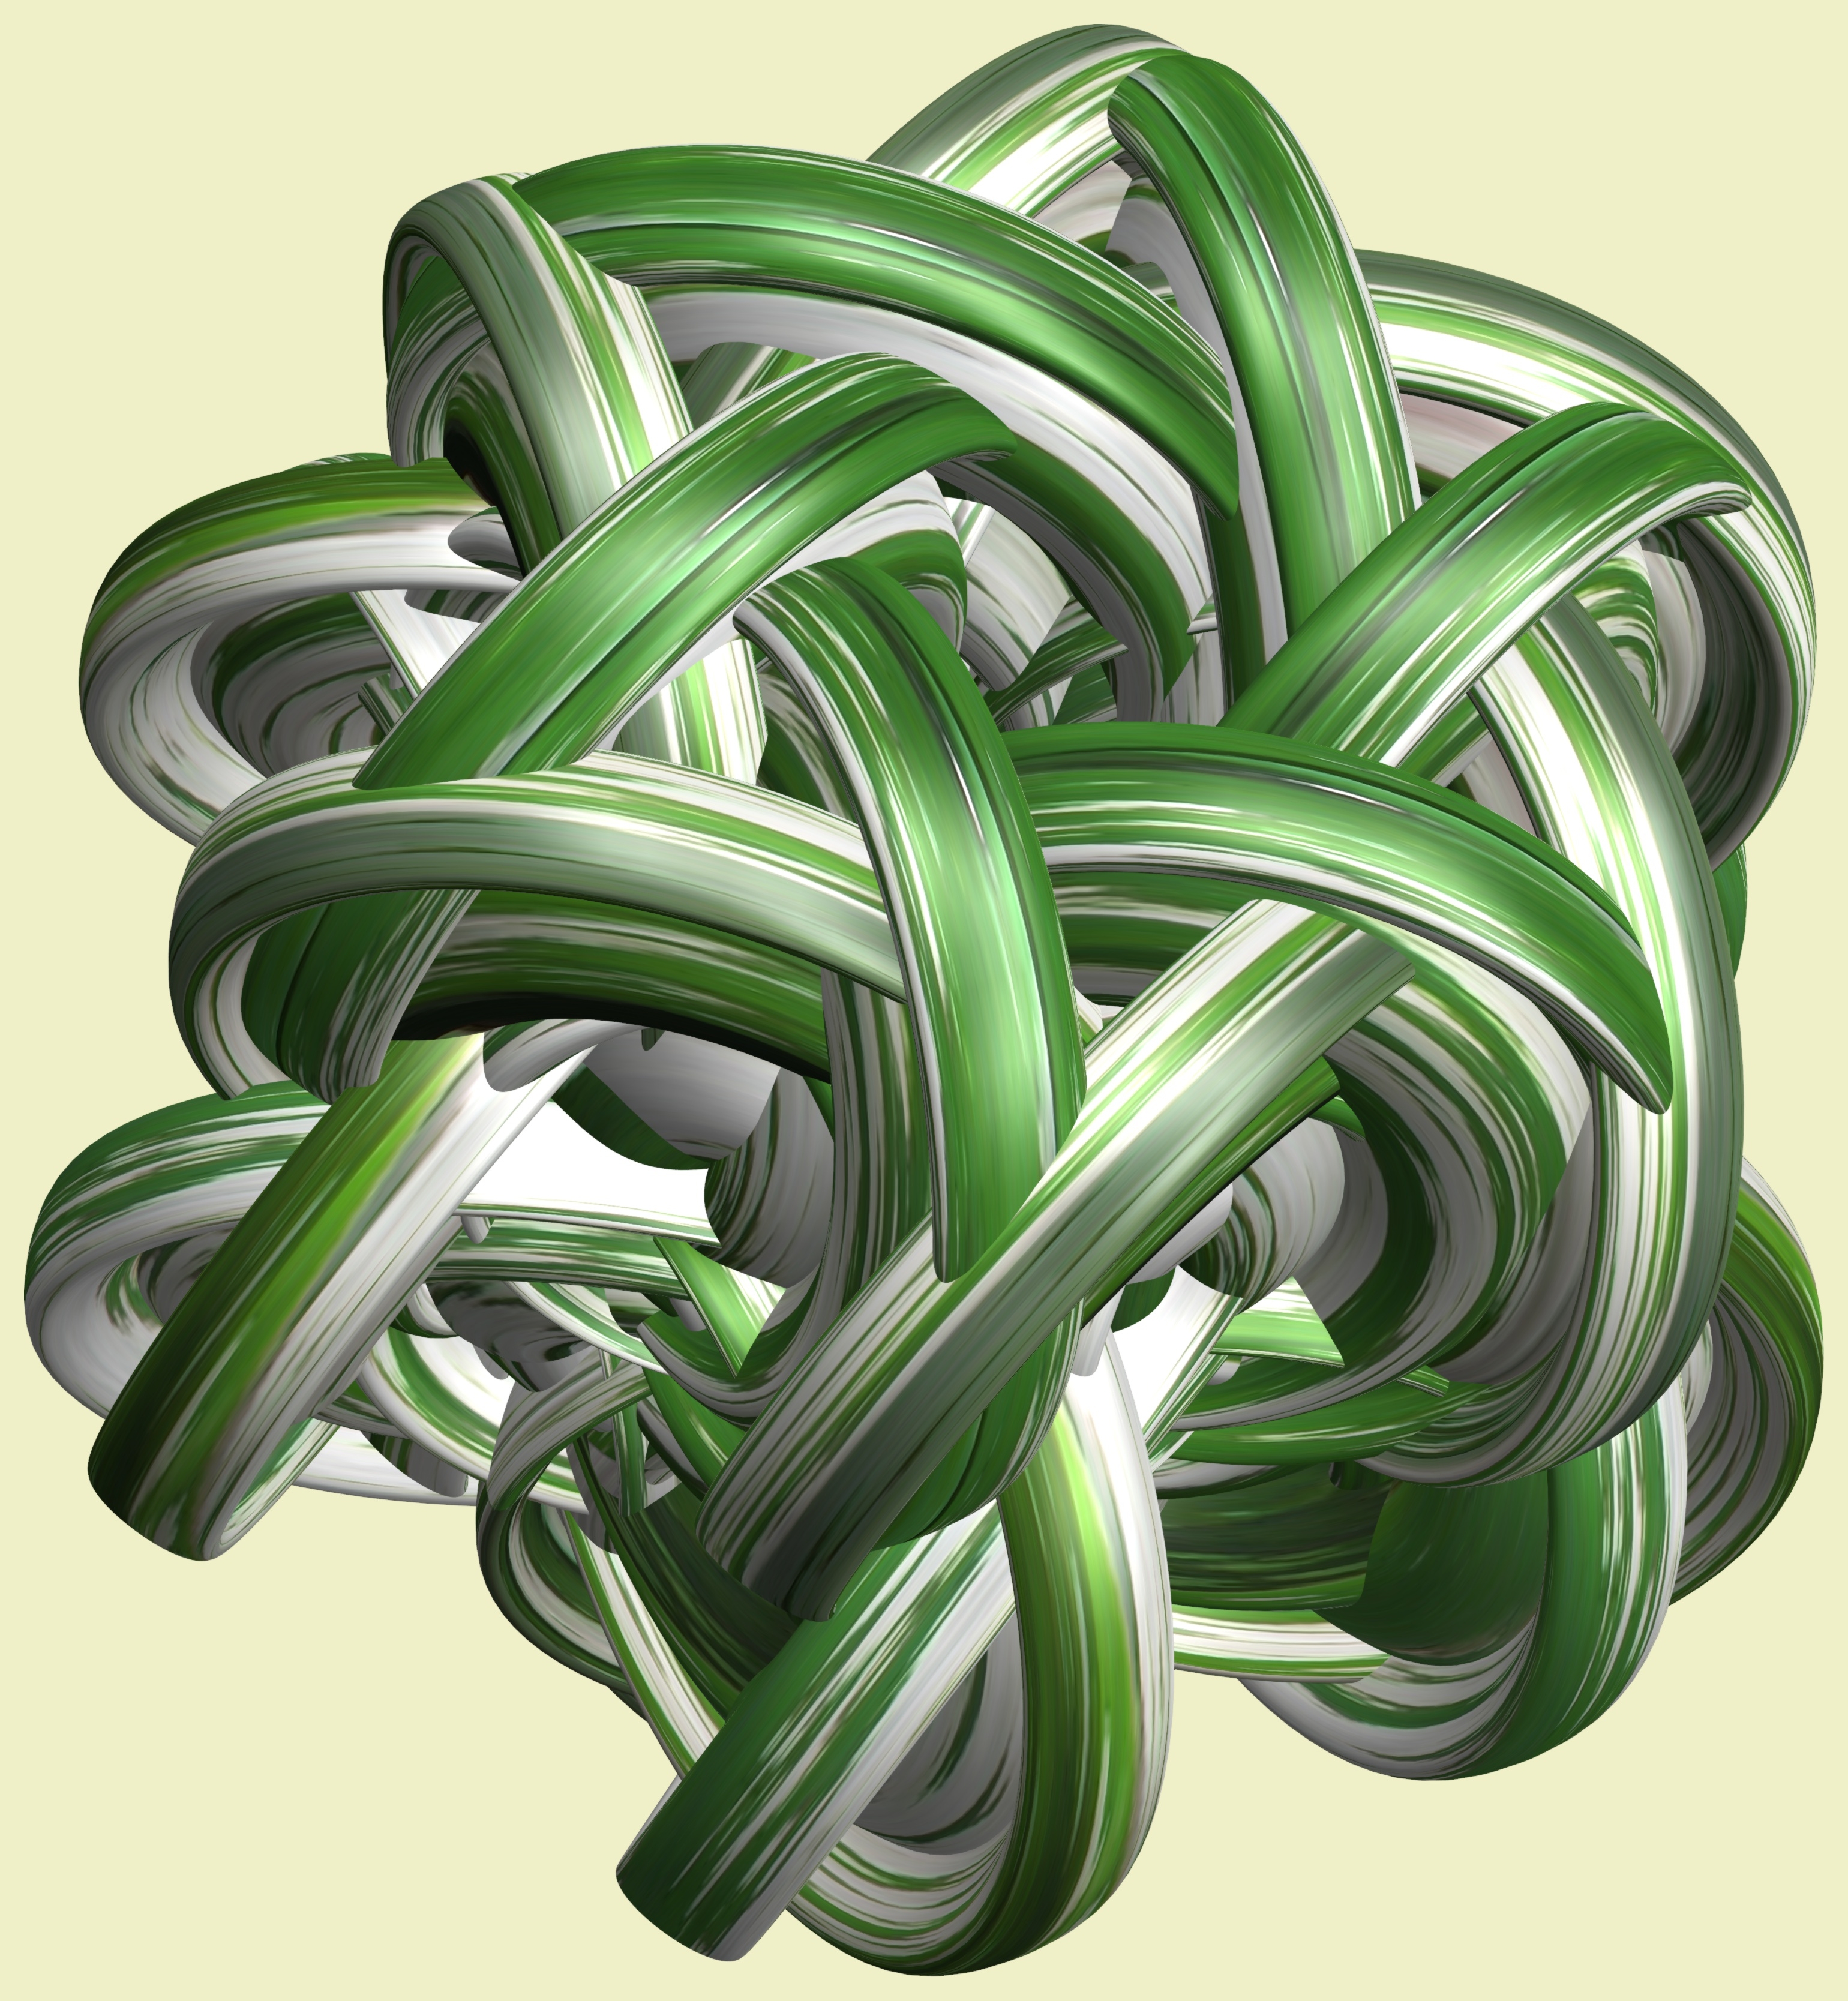
structure, wheel, texture, spiral, pattern, green, produce, design, symmetry, 3d, graphic, knot, torus, mathematica, cg, parametricplot3d, code, program, algorithm, mapping